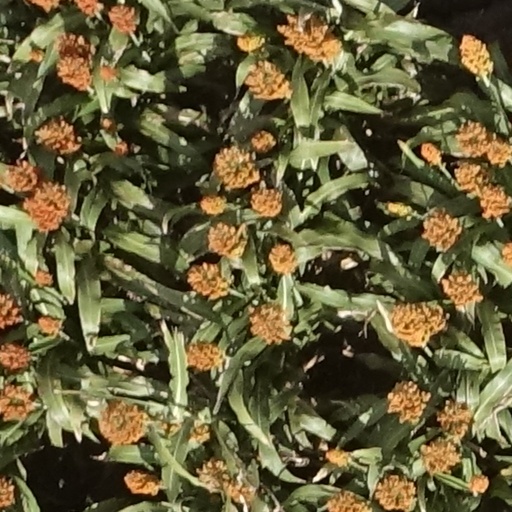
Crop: sorghum